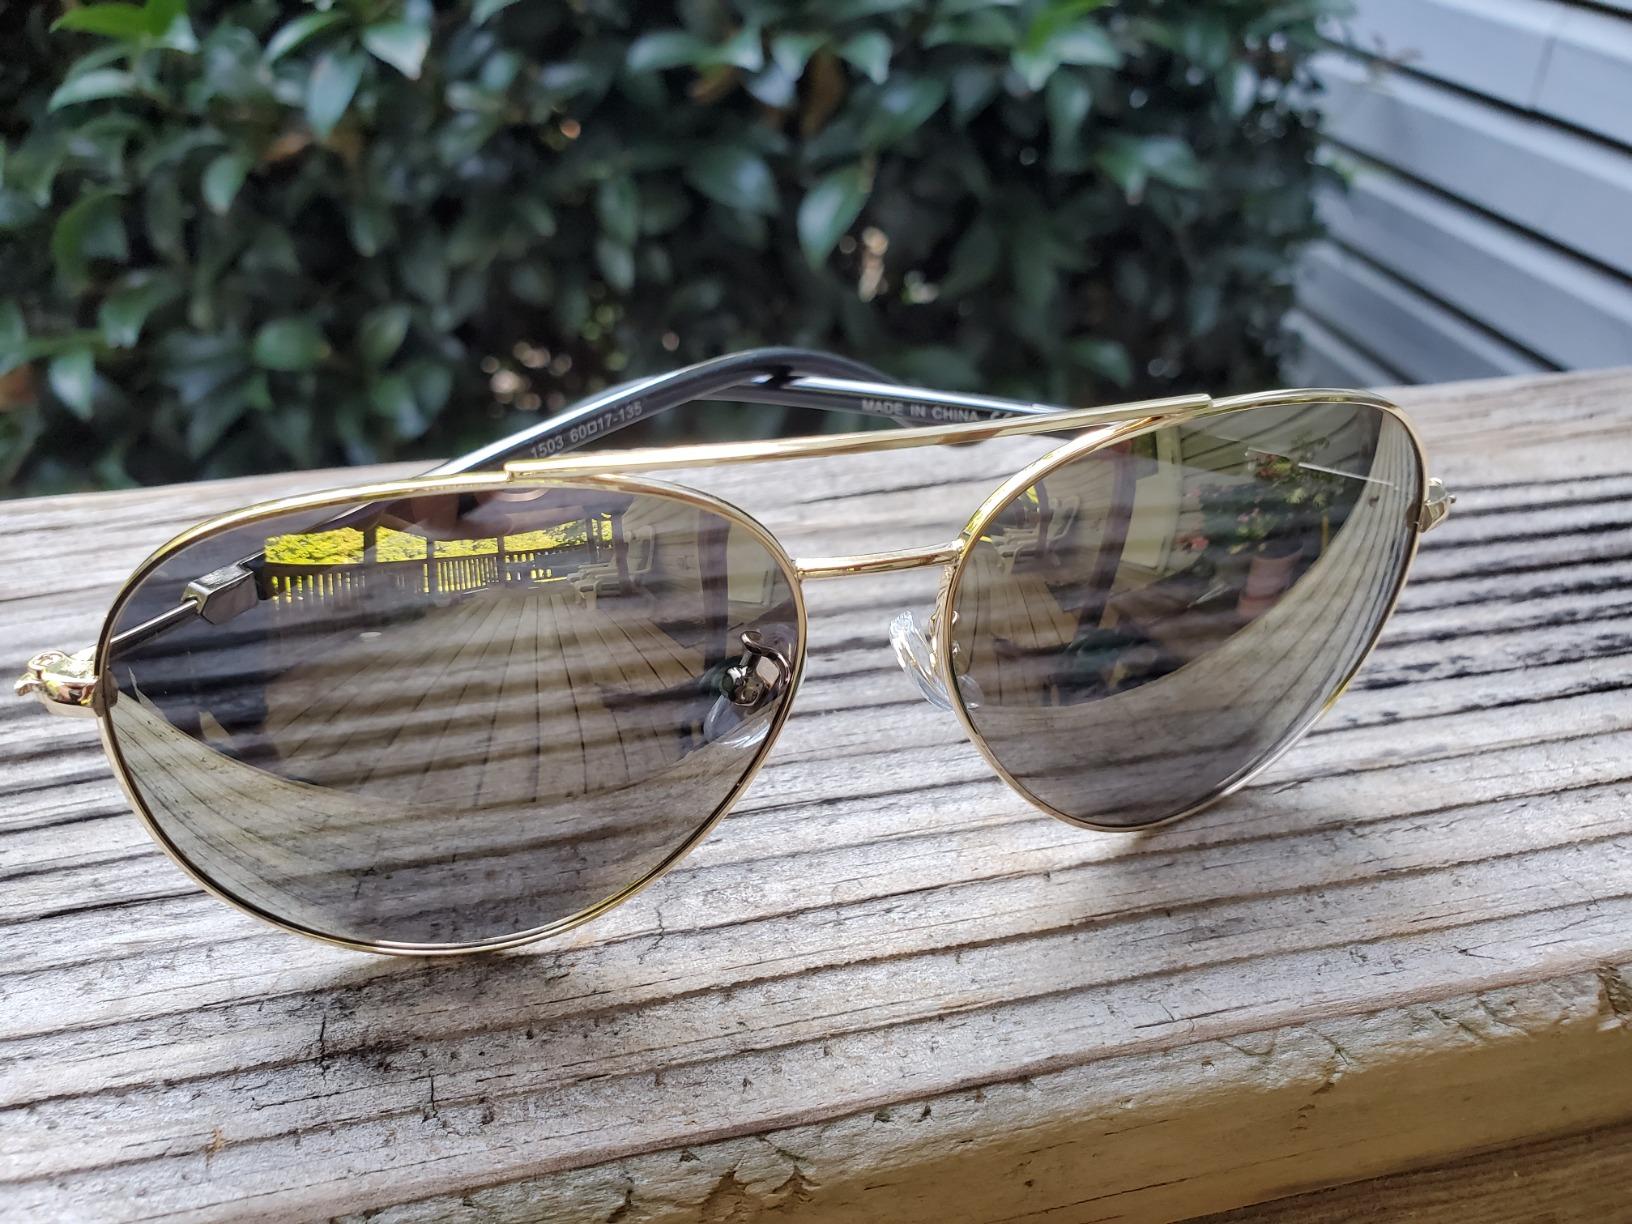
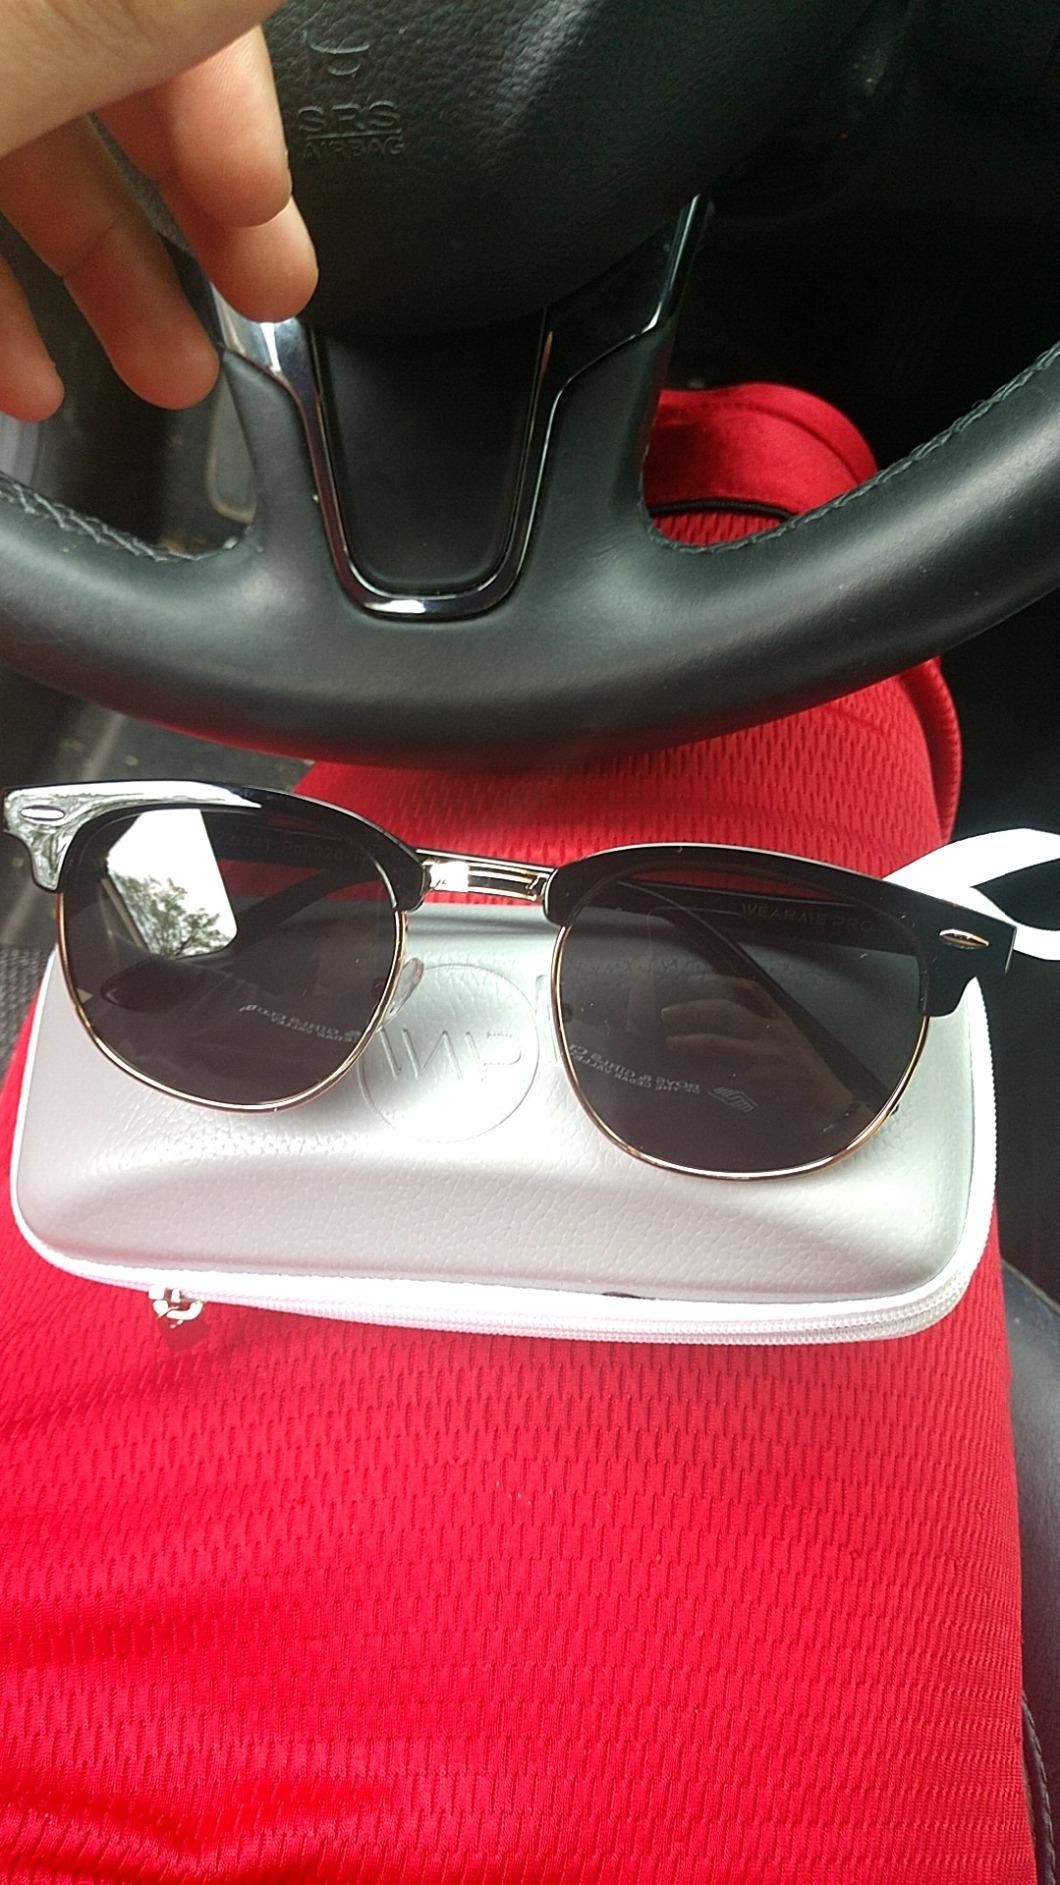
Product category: accessories_sunglasses
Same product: no